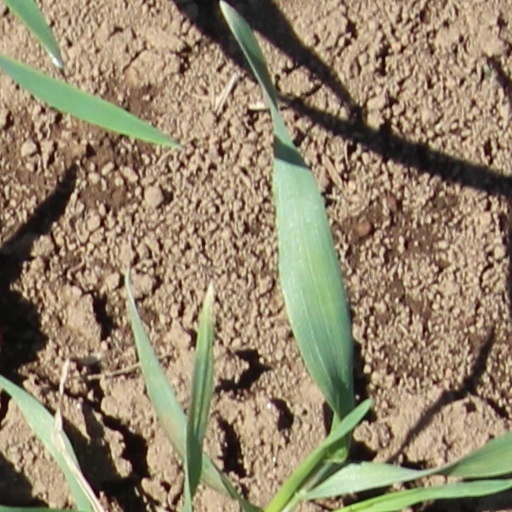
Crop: wheat